Leo J. Dulacki

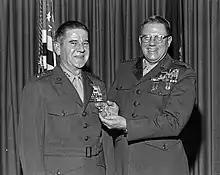
Dulacki (left) receives his second Distinguished Service Medal by Commandant Robert E. Cushman Jr. during his retirement ceremony on December 28, 1973.

He served in that capacity until the end of January 1966 and received a second Legion of Merit with a Combat "V" for his service. Dulacki was subsequently transferred to the headquarters of the 3rd Marine Division under Major General Wood B. Kyle and assumed duty as chief of staff. He was stationed at Chu Lai Base and participated in the planning of search and destroy operations in Quảng Nam Province. While in this capacity, he also witnessed the Buddhist Uprising.